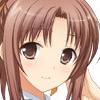
Portrait style: Anime Portrait